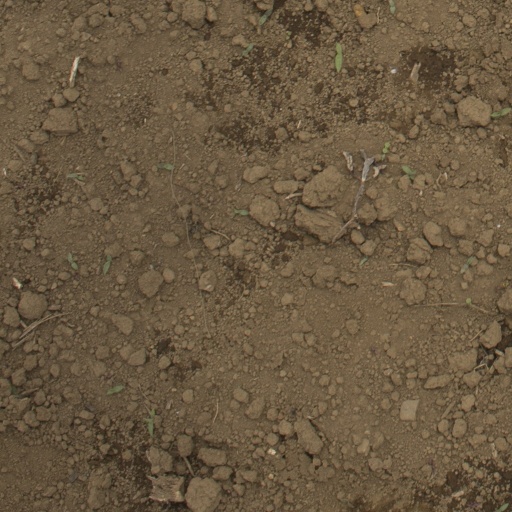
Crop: Jerusalem artichoke